Robert Reich

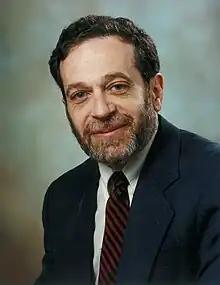
Official portrait, 1993

Robert Bernard Reich (born June24, 1946) is an American professor, author, lawyer, and political commentator. He worked in the administrations of presidents Gerald Ford and Jimmy Carter, and he served as Secretary of Labor in the cabinet of President Bill Clinton from 1993 to 1997. He was also a member of President Barack Obama's economic transition advisory board.